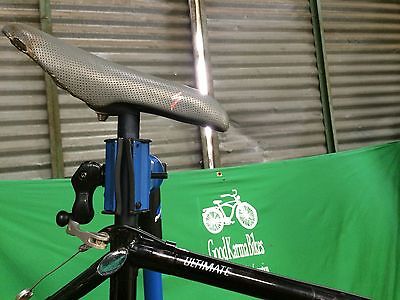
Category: bicycle